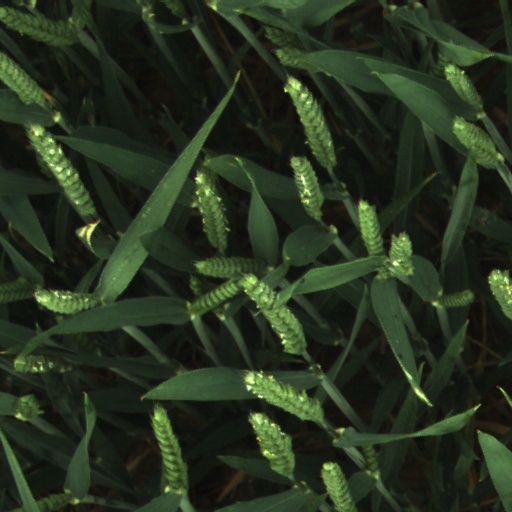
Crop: wheat